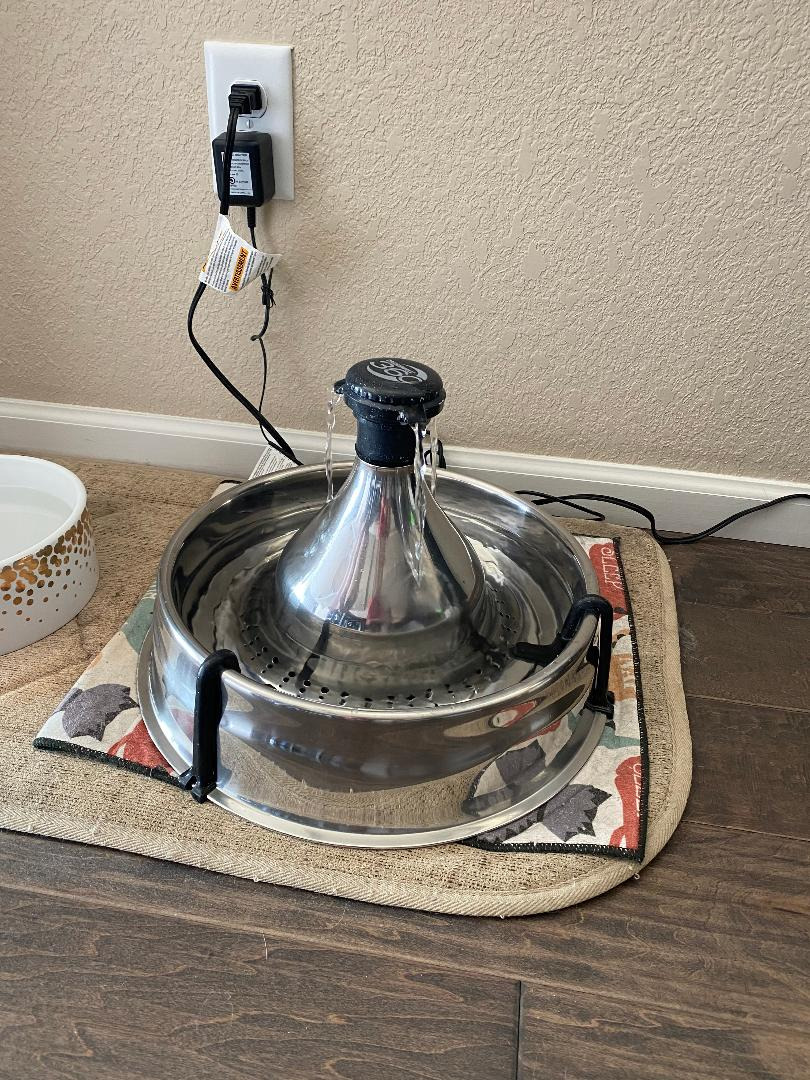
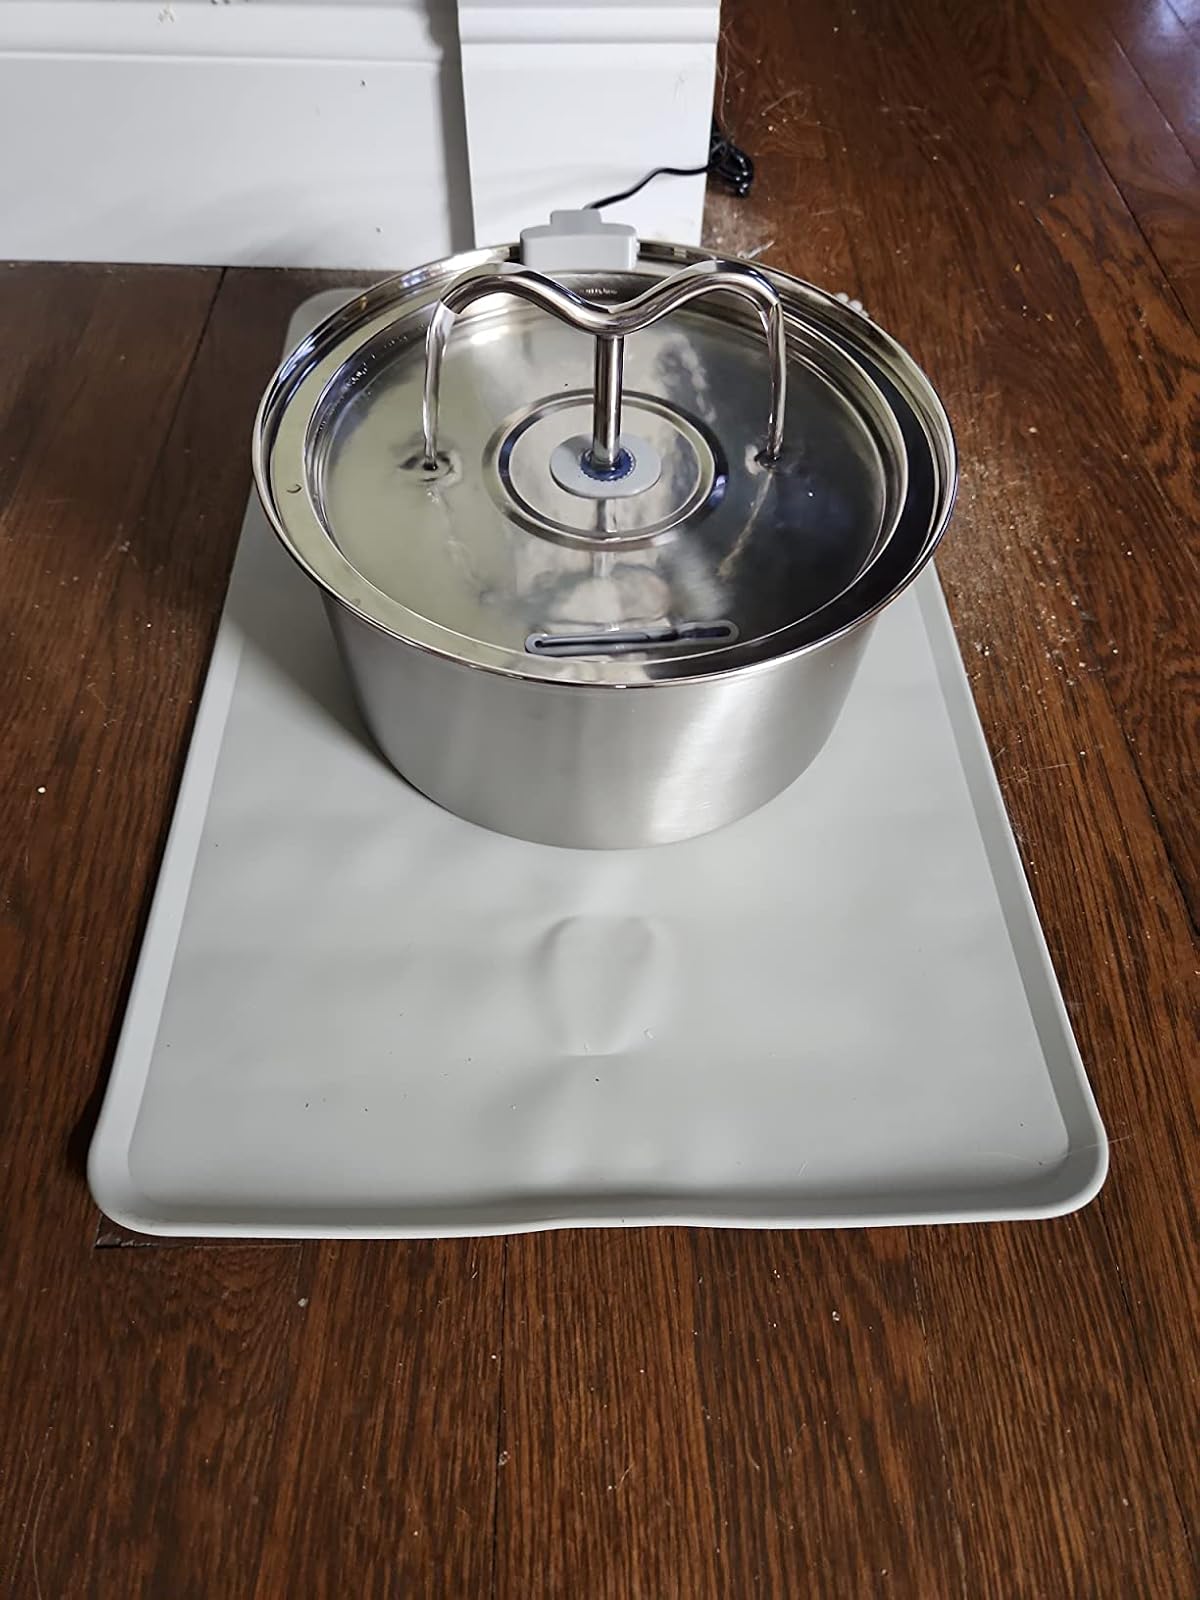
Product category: items_bowl
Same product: no